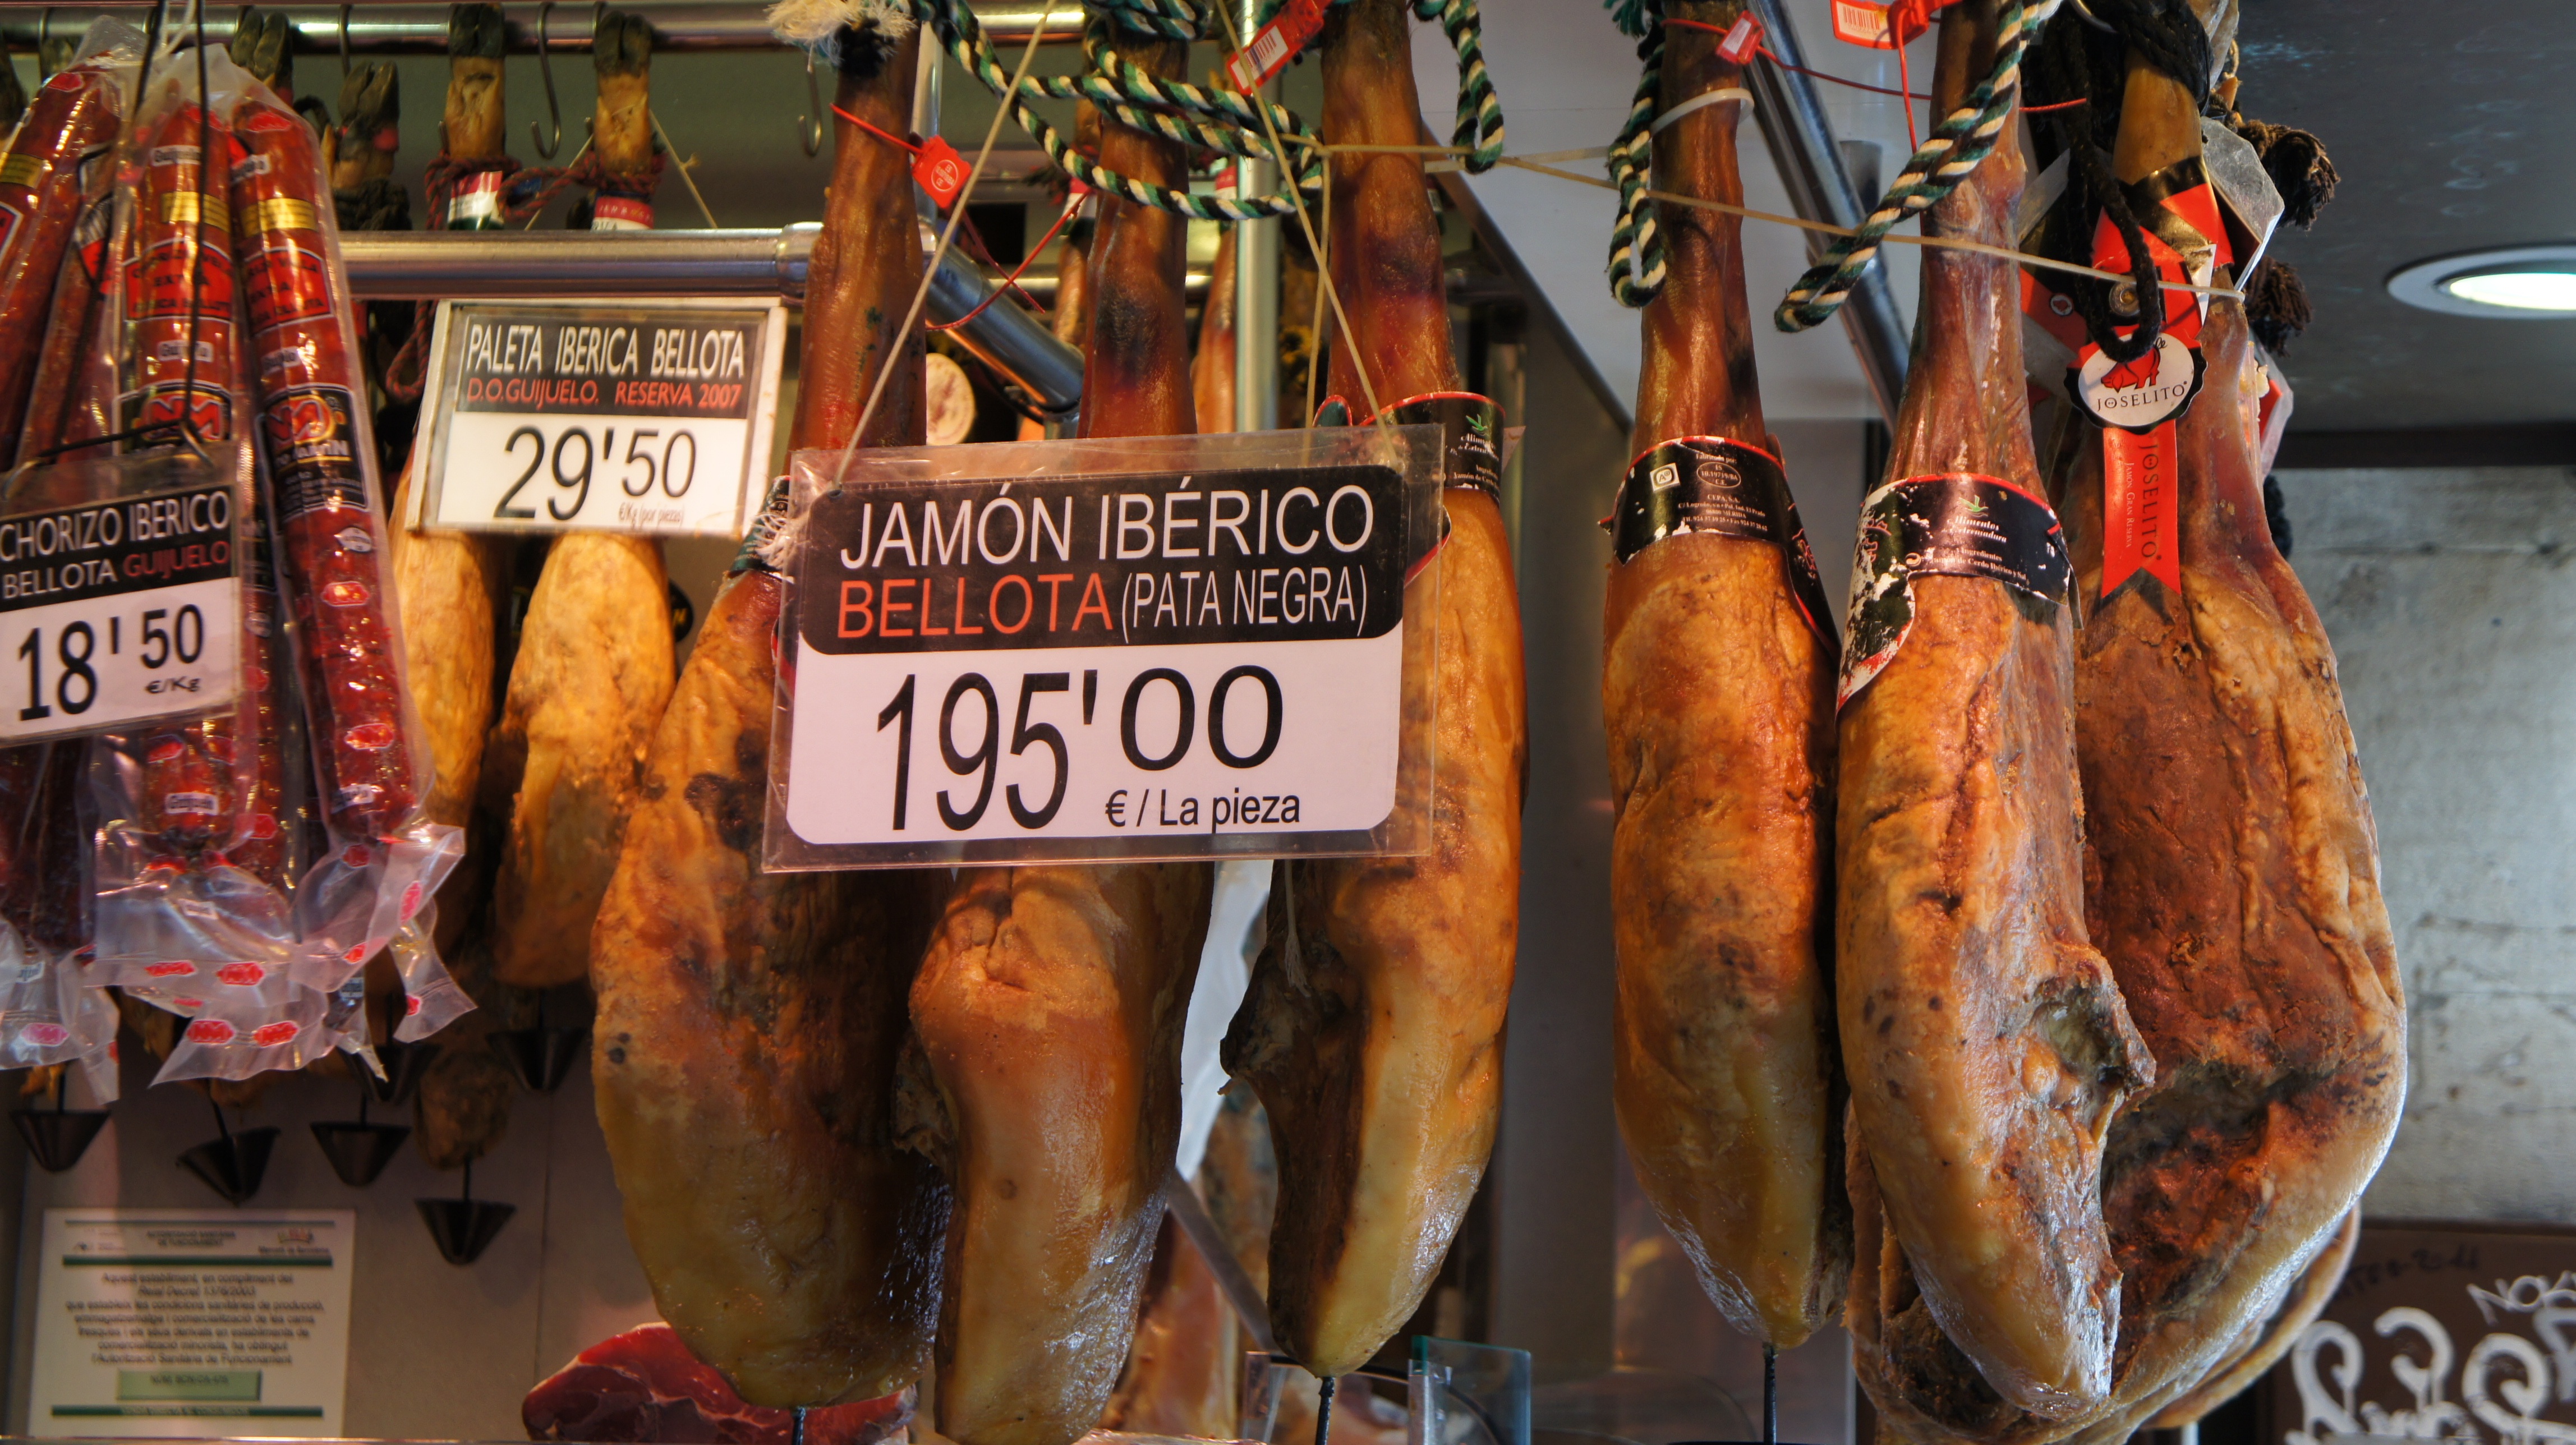
food, mediterranean, market, fish, eat, meat, delicious, barcelona, market stall, spain, frisch, ham, farmers local market, sense, market hall, jam n serrano